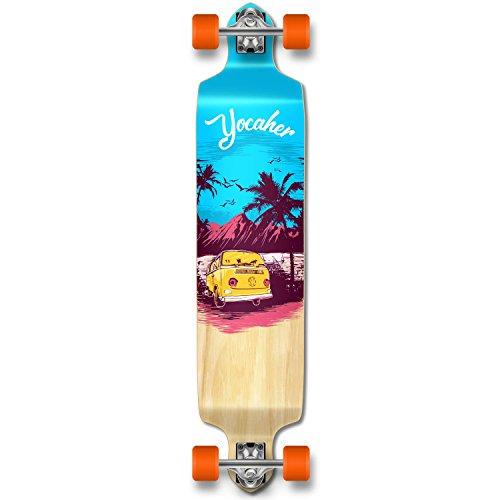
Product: Yocaher New VW Vibe Beach Series Longboard Complete Cruiser and Decks Available for All Shapes (Complete-DropDown-Blue)
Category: Sports & Outdoors | Outdoor Recreation | Skates, Skateboards & Scooters | Skateboarding | Standard Skateboards & Longboards | Longboards
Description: Drop Down Deck: 41.25" x 10", 9-Ply Maple, High Concave, None Flex.
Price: $79.99
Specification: Product Dimensions:         40 x 10 x 3.6 inches ; 5 pounds    |Shipping Weight: 8.2 pounds (View shipping rates and policies)|ASIN: B07CMHP2JZ|Item model number: GCDD104|    #662    in Longboards Skateboard